Corporate crime

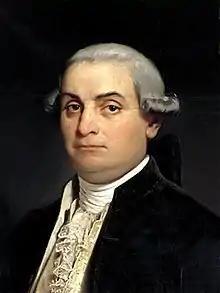
Cesare Beccaria (1738-1794) pioneered the study of crime.

Organi-cultural deviance is a recent philosophical model used in academia and corporate criminology that views corporate crime as a body of social, behavioral, and environmental processes leading to deviant acts. This view of corporate crime differs from that of Edwin Sutherland (1949), who referred to corporate crime as "white-collar crime", in that Sutherland viewed corporate crime as something done by an individual as an isolated end unto itself. With the Organi-cultural deviance view, corporate crime can be engaged in by individuals, groups, organizations, and groups of organizations, all within an organizational context. This view also takes into account micro and macro social, environmental, and personality factors, using a holistic systems approach to understanding the causation of corporate crime.